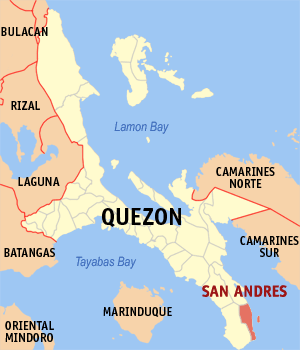
San Andres est une municipalité de la province de Quezon, aux Philippines.